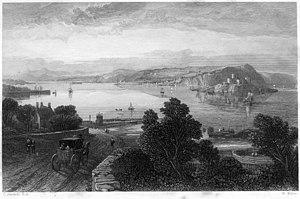
Queensferry est une ville écossaise de 9 370 habitants située à une quinzaine de kilomètres à l'ouest d'Édimbourg, sur la rive sud du Firth of Forth entre le pont du Forth et son homonyme routier.